1st New Hampshire Heavy Artillery Regiment

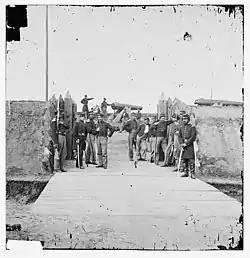
Unnamed heavy artillerymen at Fort Slemmer, Washington, DC

The 1st New Hampshire Heavy Artillery Regiment was an American Civil War regiment, first raised in 1863 for the defenses of Portsmouth Harbor in New Hampshire and Maine. They were later transferred to garrison the numerous fortifications of Washington, D.C.